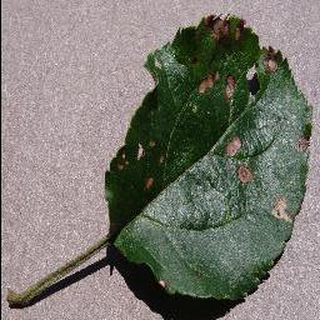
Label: apple_black_rot